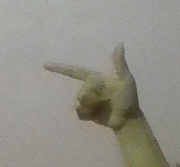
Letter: yaa